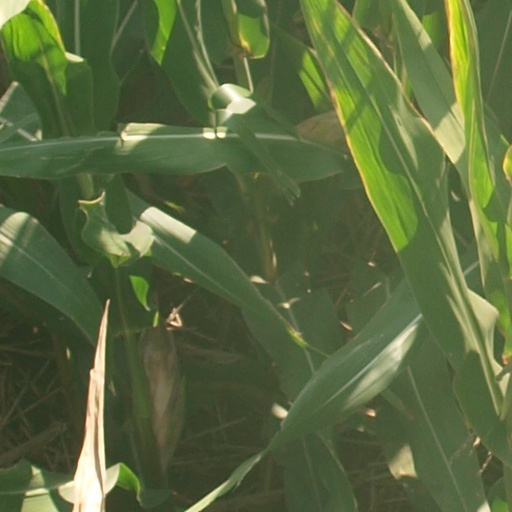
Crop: maize; corn